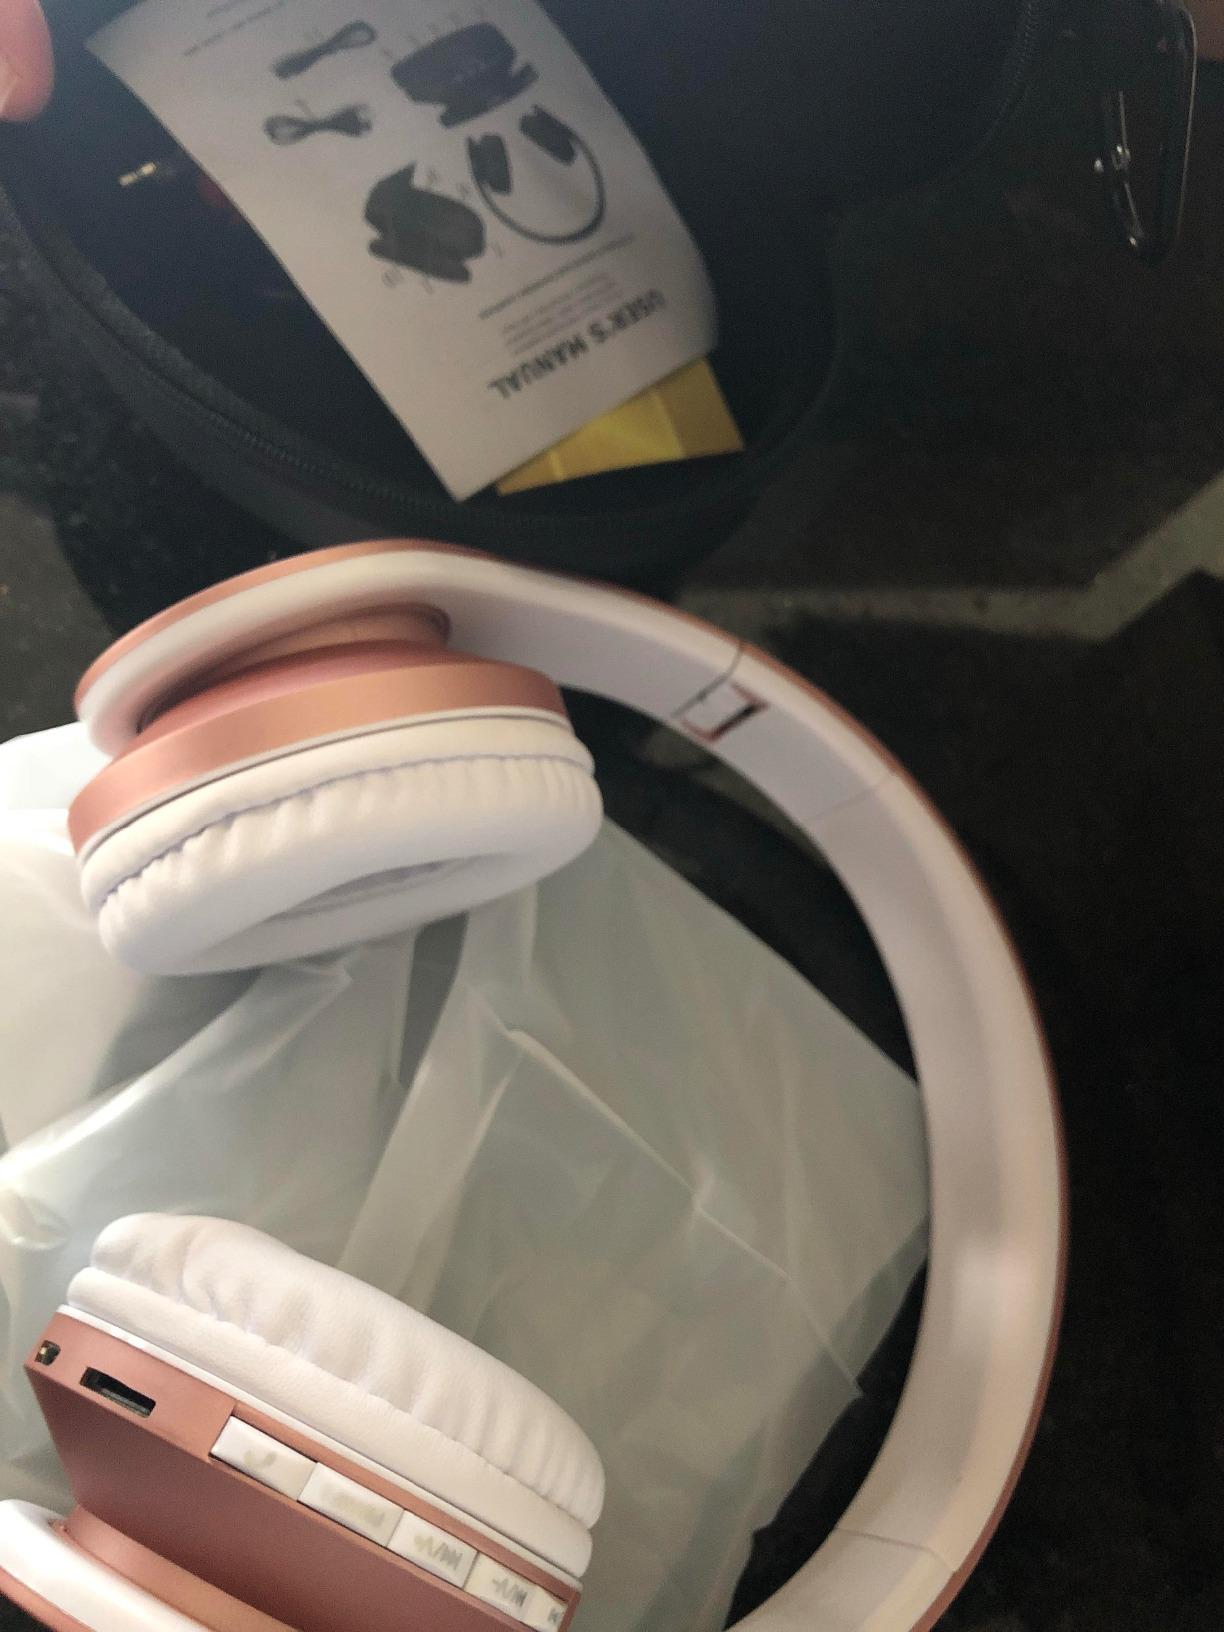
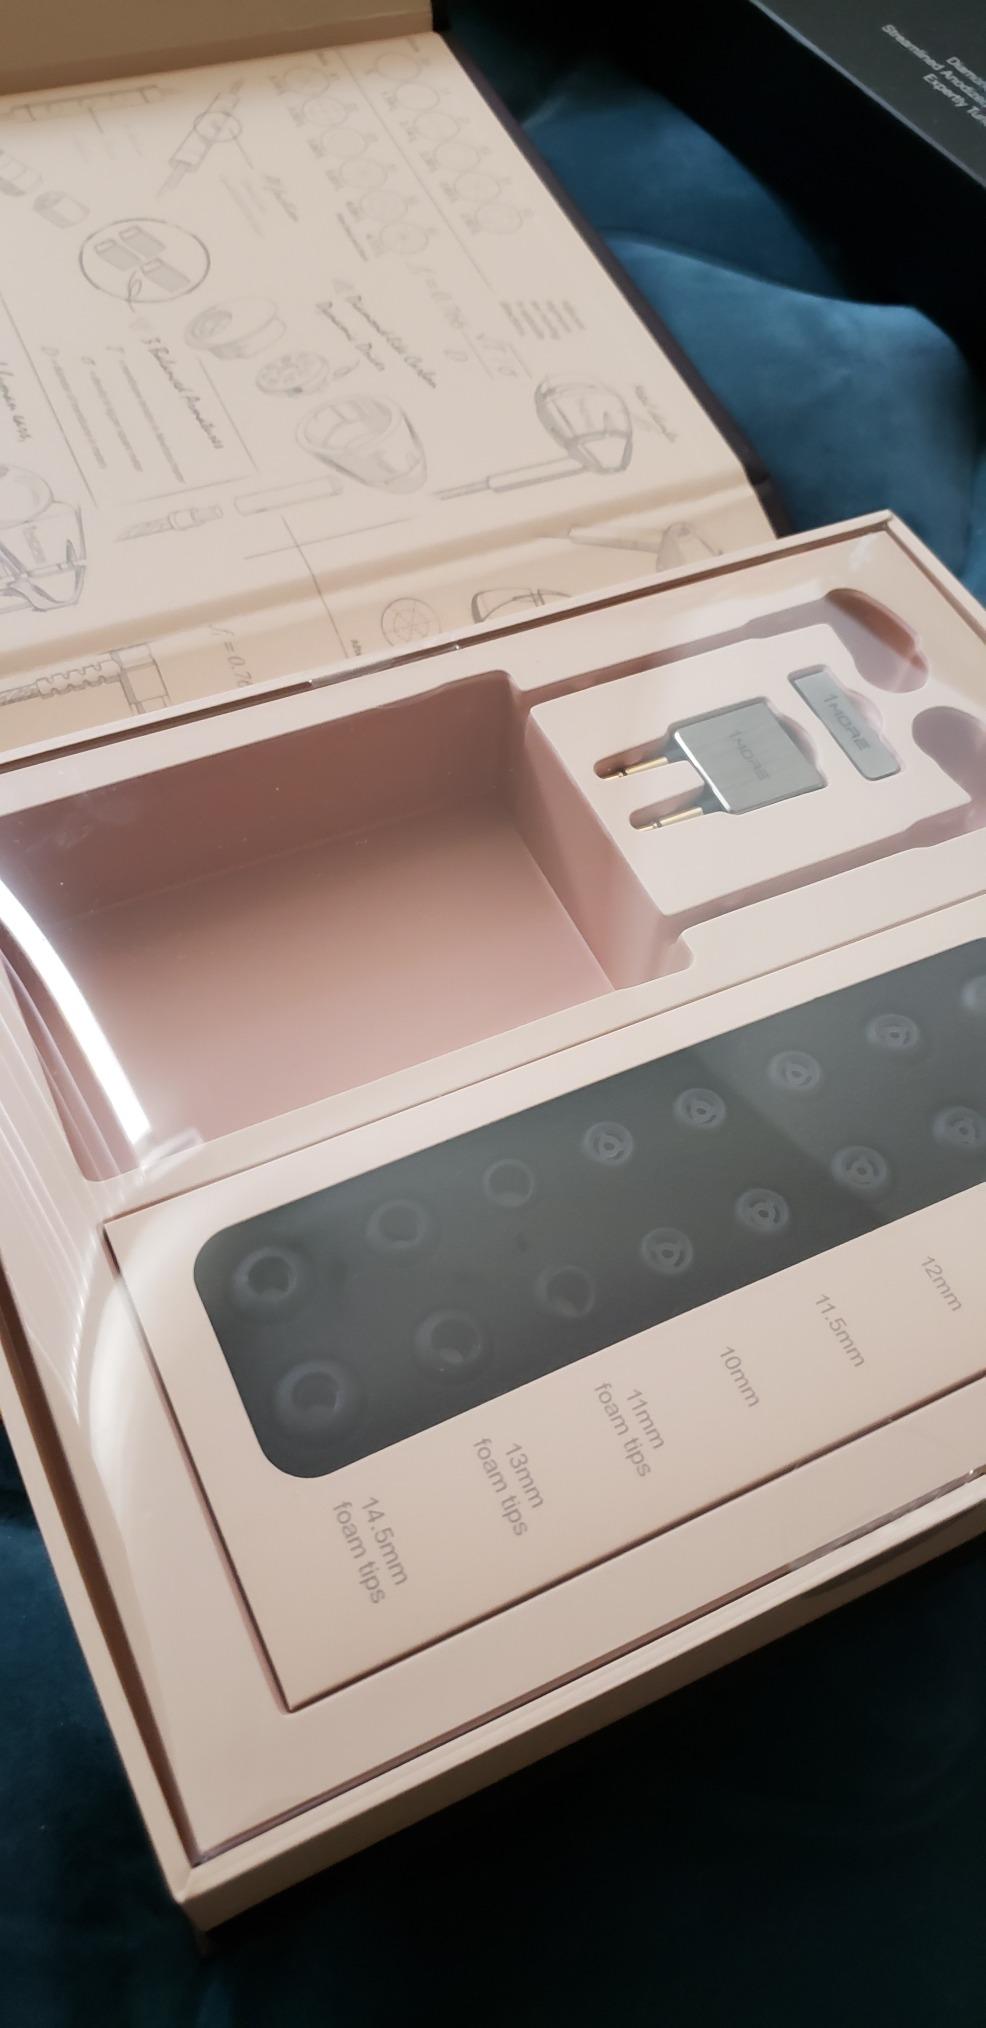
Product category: headphones
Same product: no